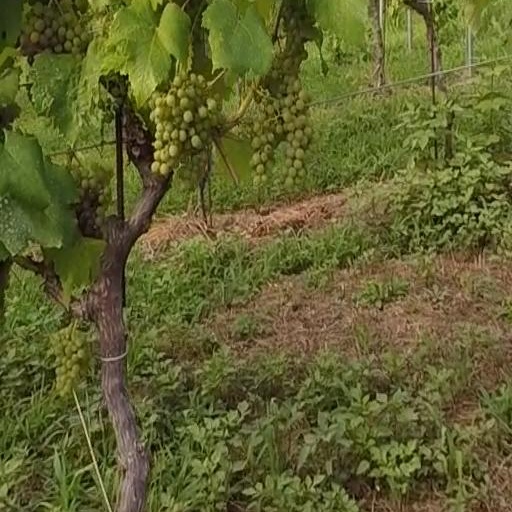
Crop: grape